Wanstead Hall

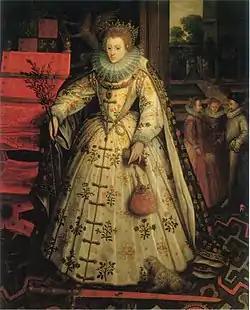
The "Welbeck" portrait of Elizabeth I by Gheeraerts, c. 1580, said to show Wanstead Hall in the background.

It was probably quite a small building until the 14th century, but by 1499 it was large enough to serve as a royal hunting-lodge, when it was acquired by King Henry VII, one of whose favourite resorts it was to become. Henry had developed a taste for privacy towards the end of his reign, and acquired Wanstead as a "maison de retraite" in the vicinity of Greenwich Palace, laying out considerable sums on it. It was valued by him especially for its park, bringing the King much needed seclusion. Henry VII used Wanstead as a location for receiving payments from what the Tudor historian David Starkey calls his "slush fund" of extra-parliamentary taxation and fines, away from the eyes of the magnates in the formal royal palaces. The young future Henry VIII lived for a while at Wanstead and at the other "maison de retraite" of Hanworth Manor in enforced proximity to his father Henry VII during the last years of his reign. Both kings hunted within the manor.